Conventioneers

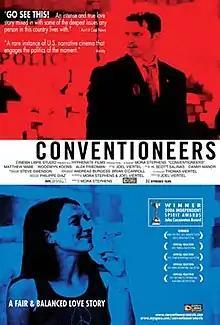
Film poster

Conventioneers is a 2005 American romantic comedy film directed by Mora Stephens (in her feature directorial debut), who co-wrote the screenplay with Joel Viertel. It stars Matthew Mabe, Woodwyn Koons, and Alek Friedman. It revolves around a Republican man who, visiting New York City for the first time as a delegate to the Republican National Convention, falls into an unlikely affair with a Democratic woman.